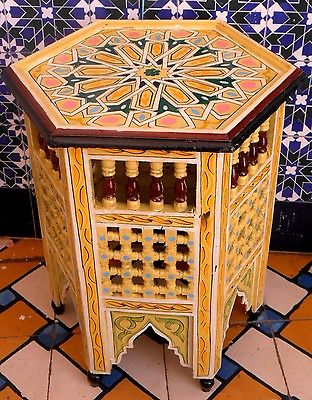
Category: table